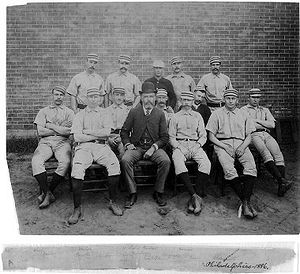
National League 1886
Philadelphia Phillies i 1886.
National League 1886 var den 11. sæson i baseballligaen National League, og ligaen havde deltagelse af otte hold, der hver skulle spille 126 kampe i perioden 29. april – 11. oktober 1886. I forhold til sæsonen før var holdene Providence Grays og Buffalo Bisons blevet lukket, og som erstatning optog ligaen to nydannede hold, Kansas City Cowboys og Washington Nationals.